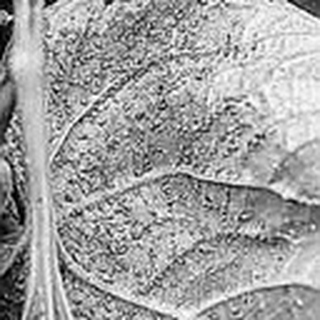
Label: cotton_aphids